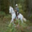
Label: horse